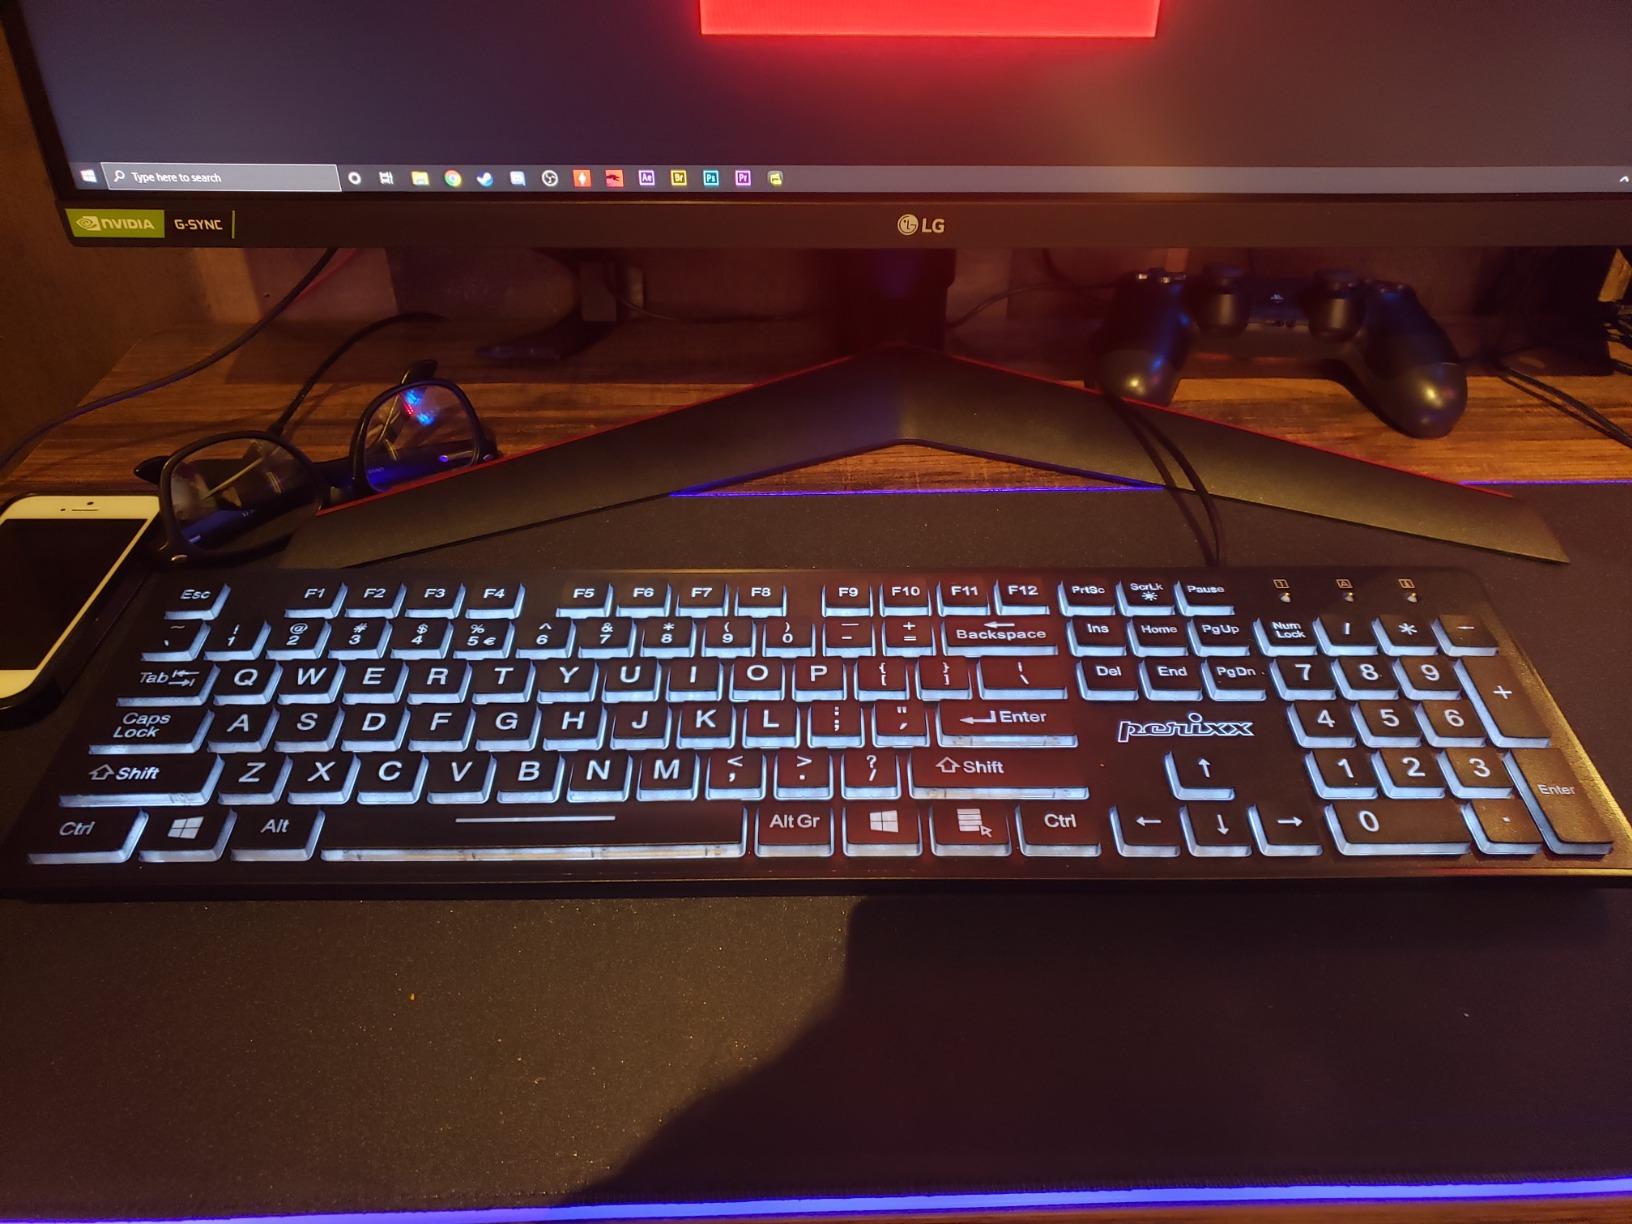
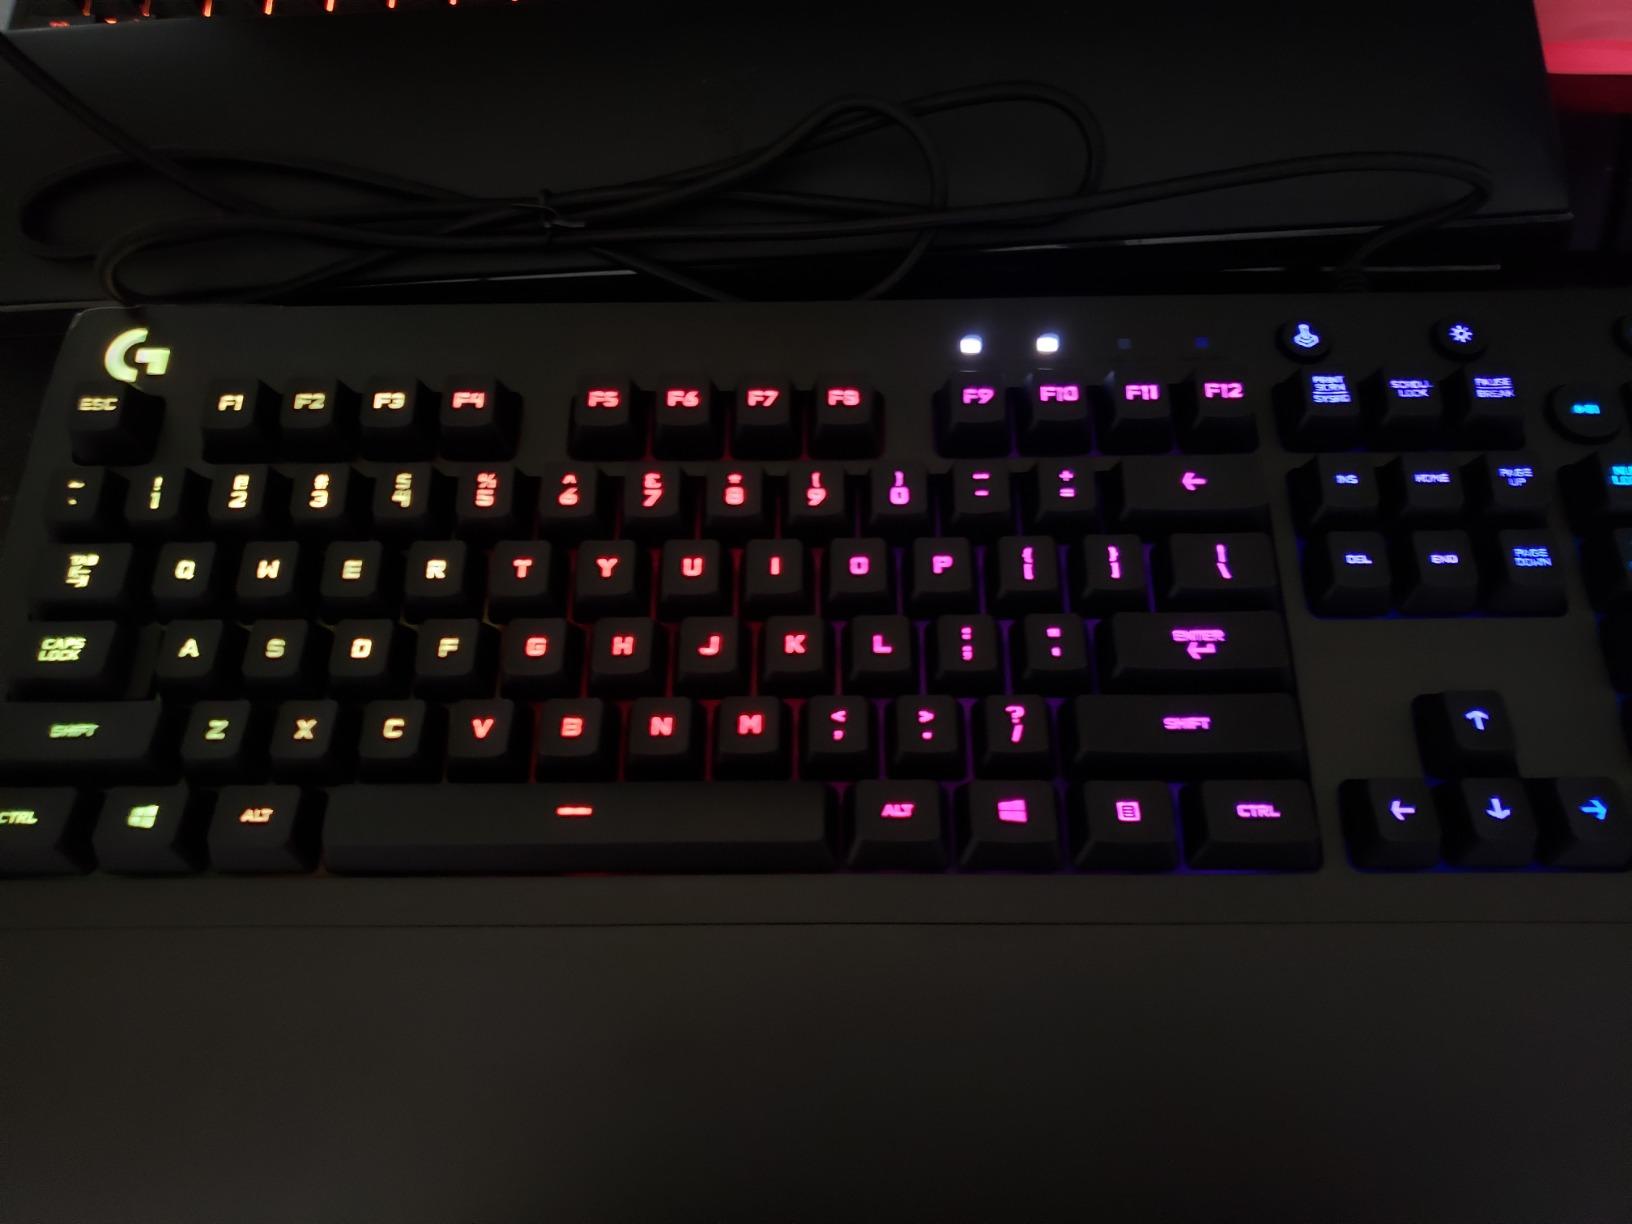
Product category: keyboard
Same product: no